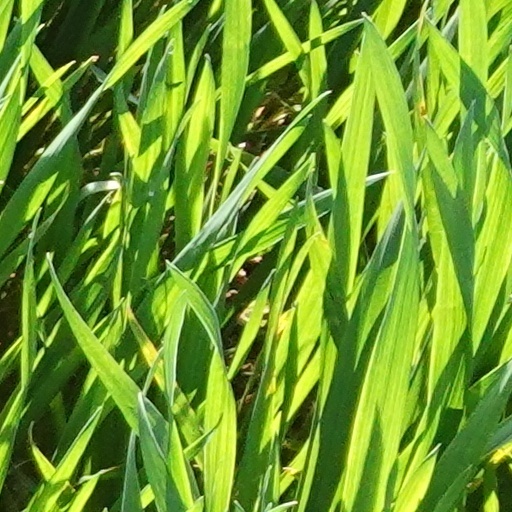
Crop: wheat